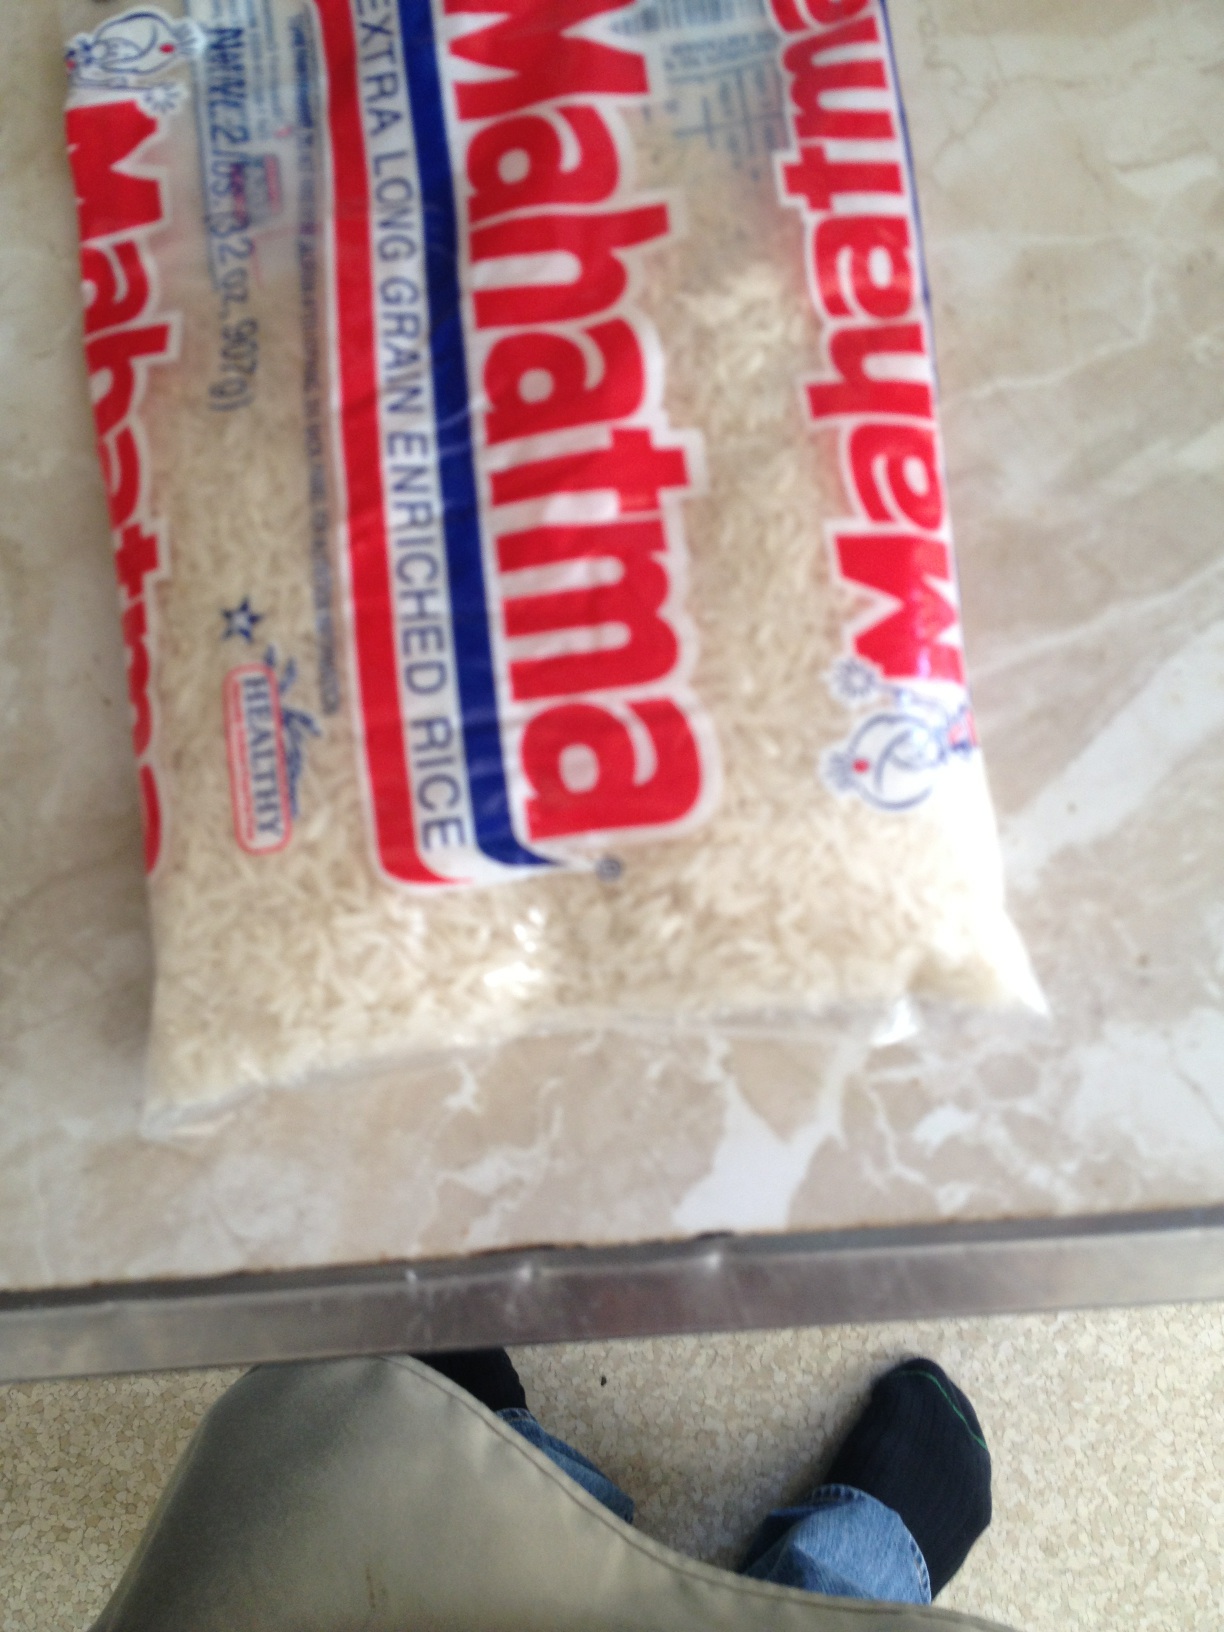Question: Is this white rice or brown rice?
Answer: white